Mister Peepers

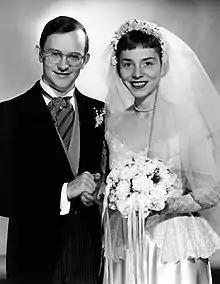
Mr. and Mrs. Peepers, 1954

The principal's dithering wife, Mrs. Gurney, played by Marion Lorne, is kind and gracious, but absentminded. In one episode, Peepers injures his finger with a hammer, and Mrs. Gurney solicitously bandages his finger to at least five times its actual size. After Mrs. Gurney leaves the room, Peepers tells Nancy that the wrong finger had been bandaged.